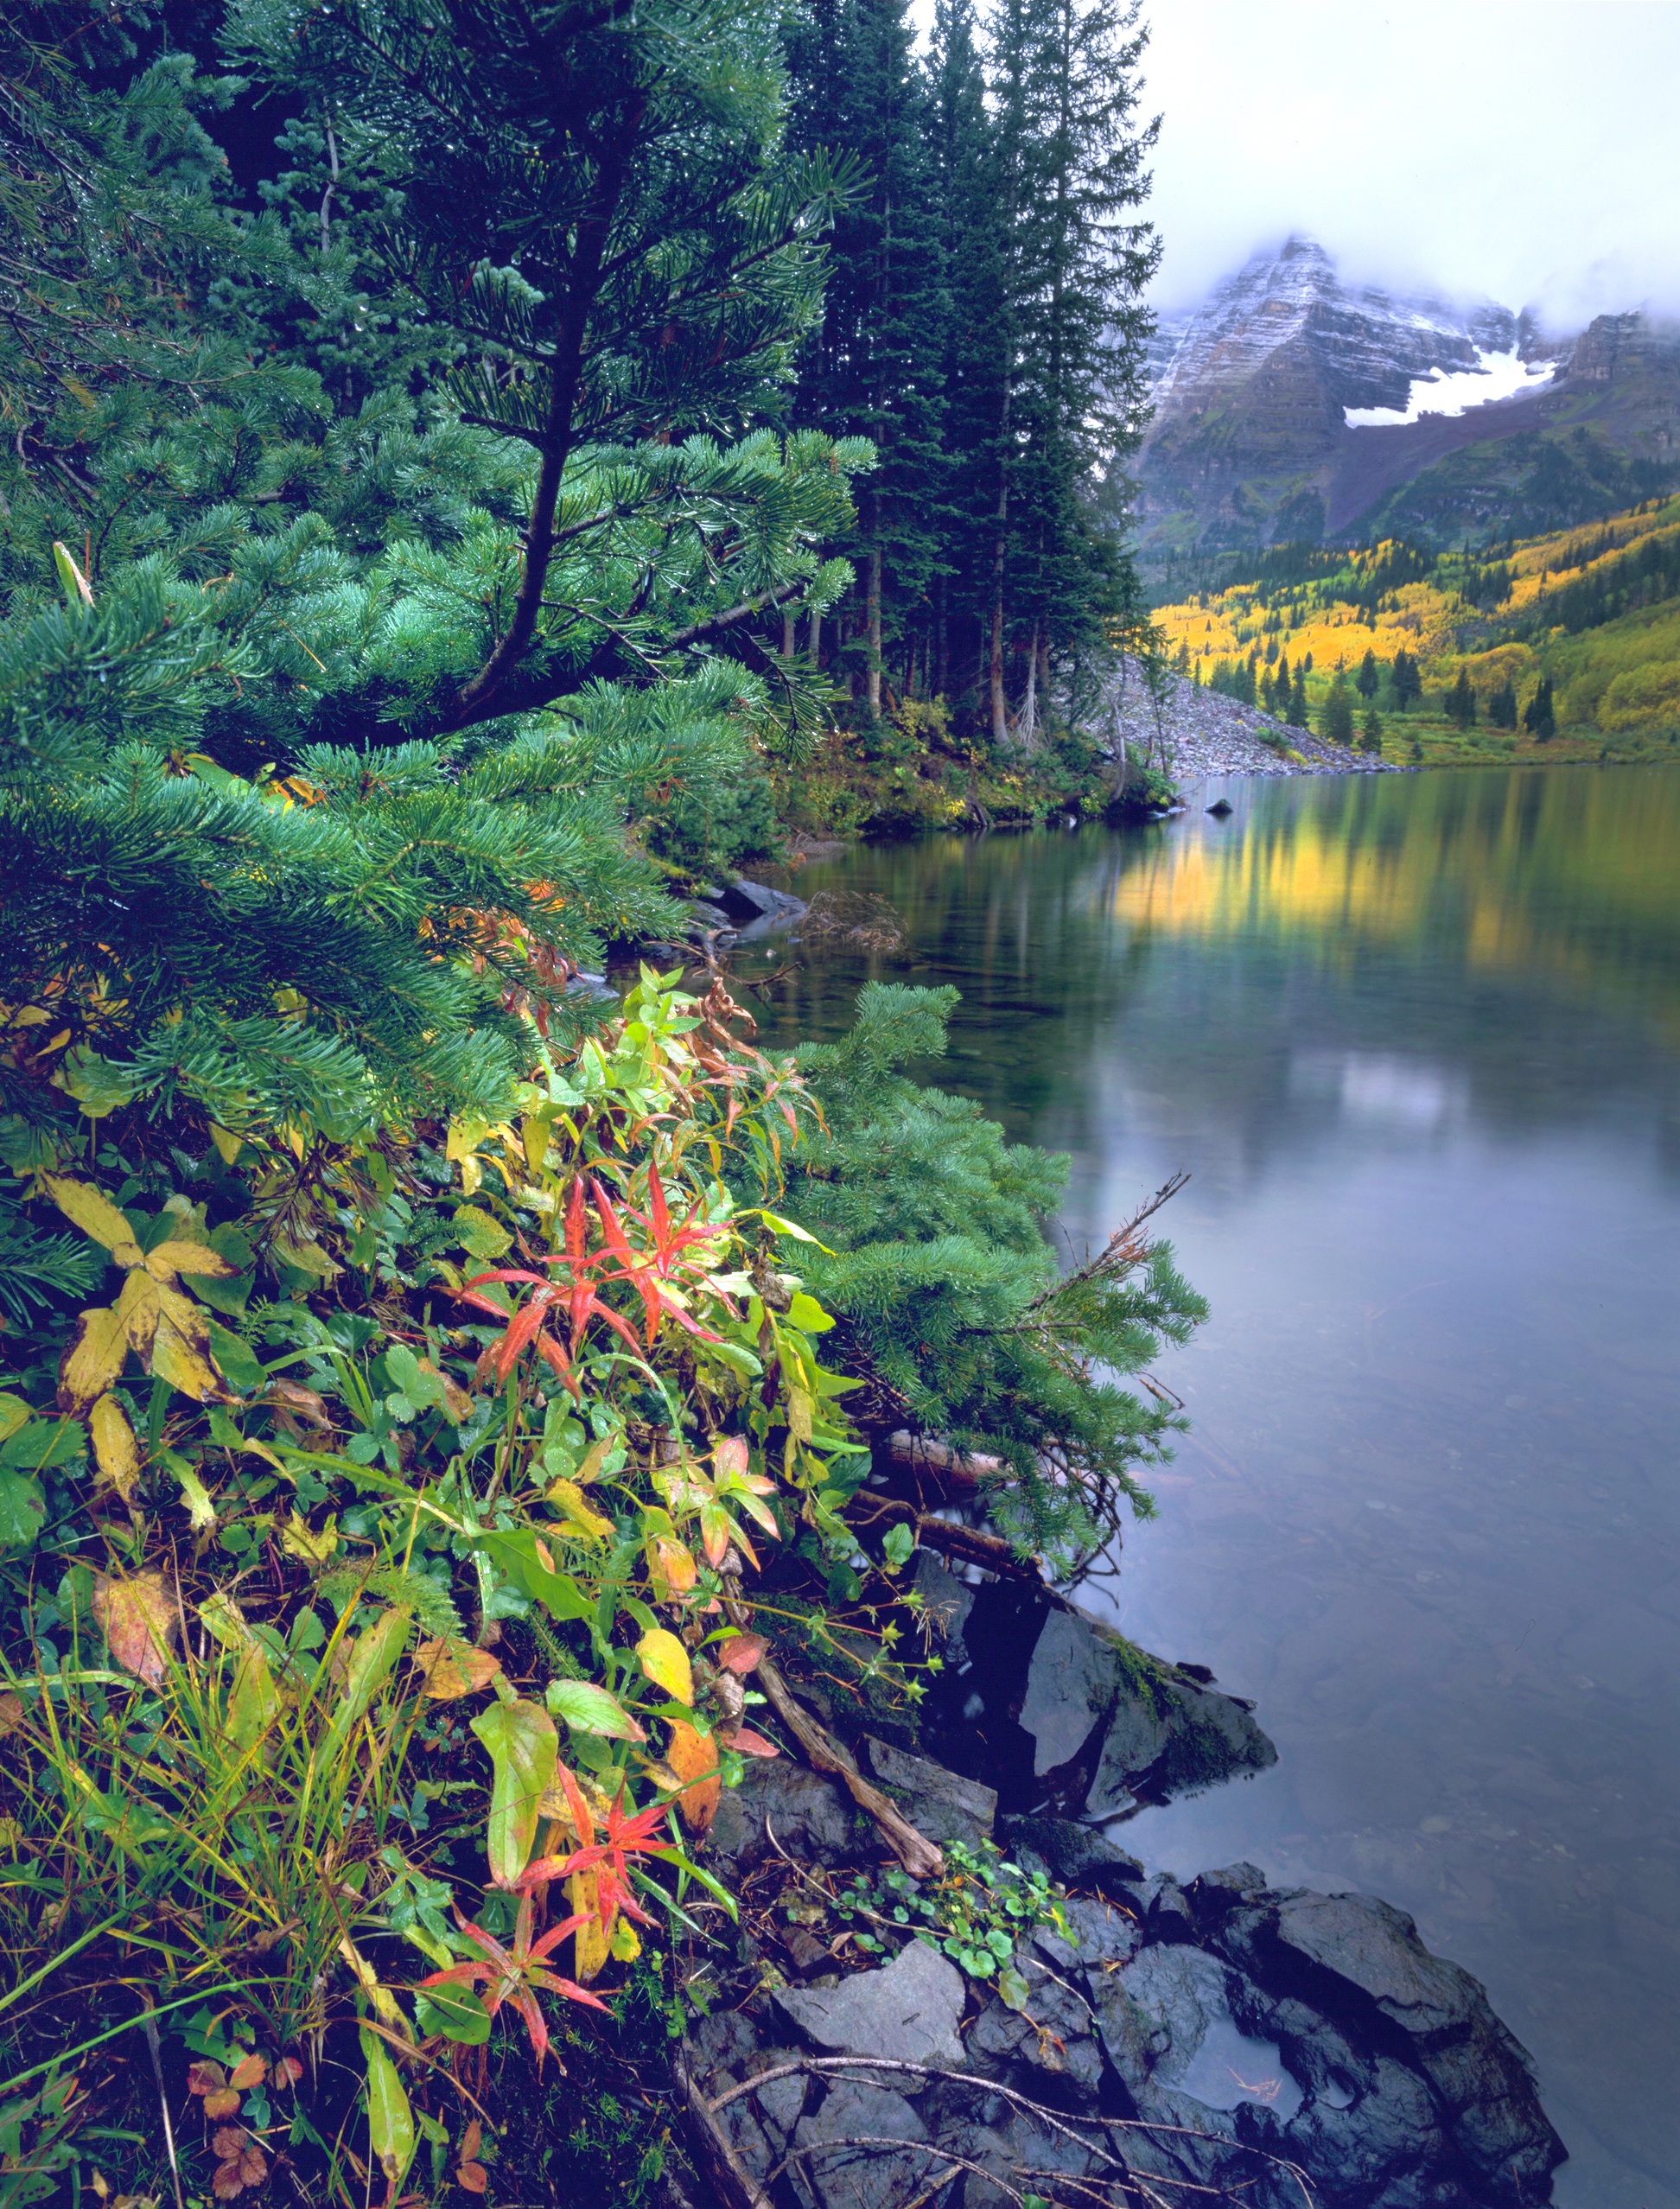
landscape, tree, water, nature, forest, wilderness, mountain, hiking, leaf, flower, lake, river, pond, stream, reflection, autumn, season, body of water, colorado, woodland, habitat, aspen, ecosystem, maroon, maroon bells, natural environment, geographical feature